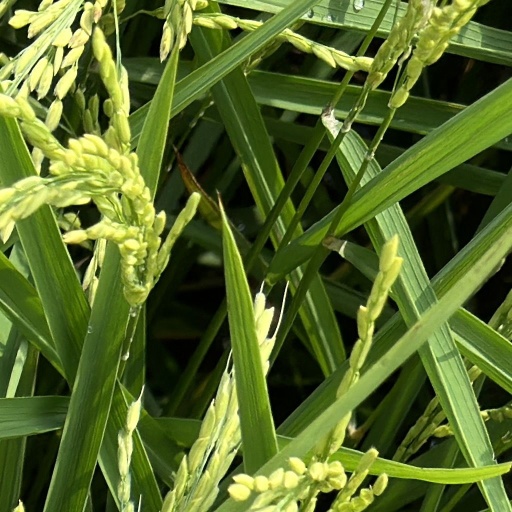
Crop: rice